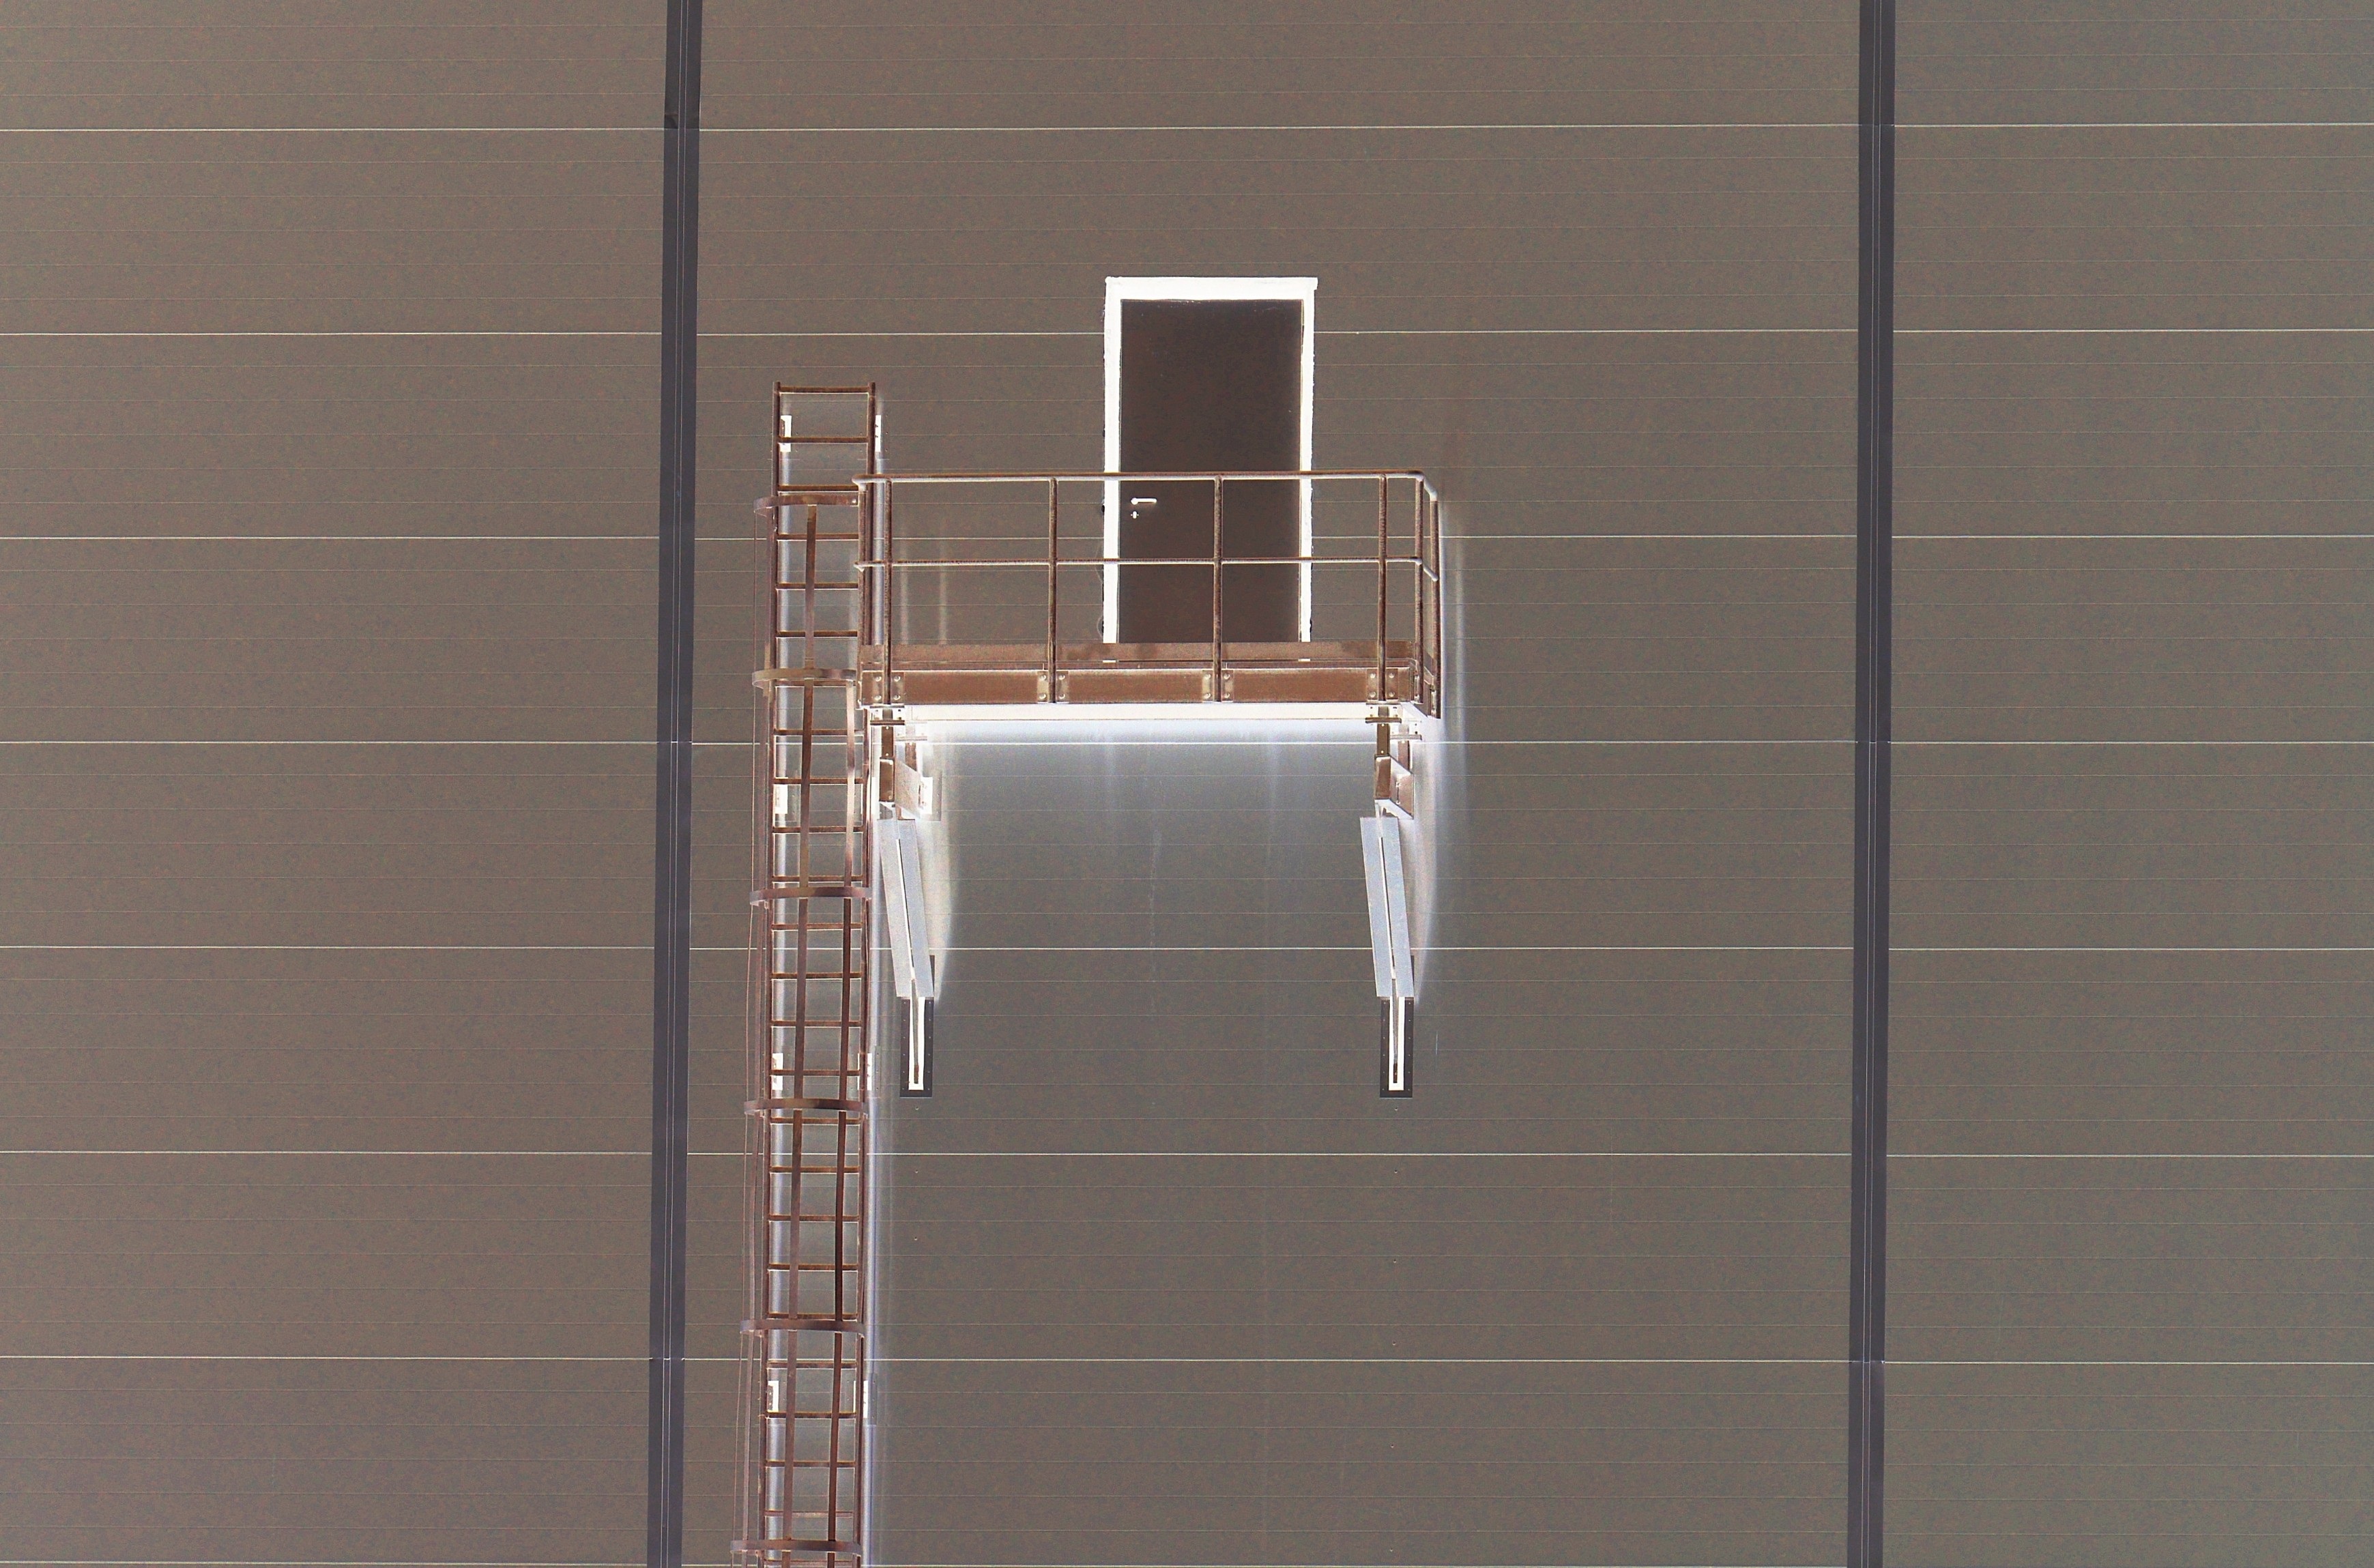
architecture, floor, glass, building, home, wall, facade, tile, shelf, room, door, handrail, product, head, input, shower, hauswand, flooring, plumbing fixture